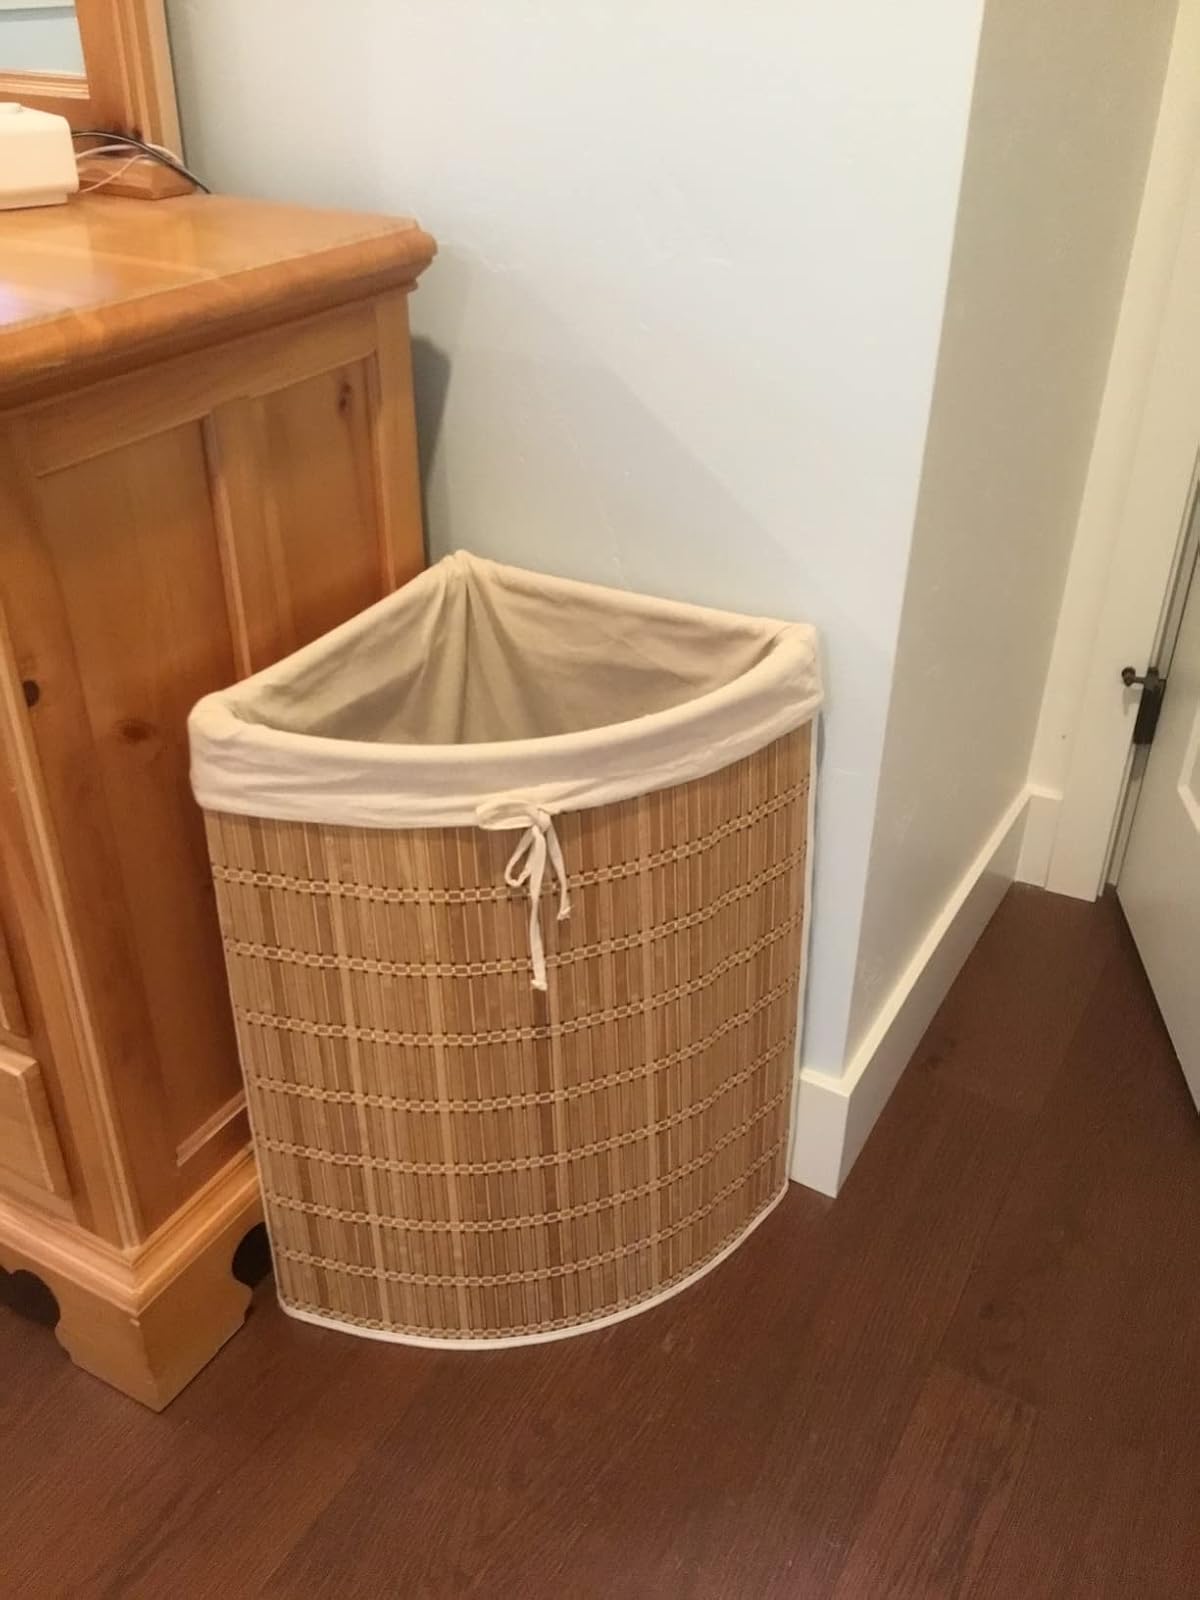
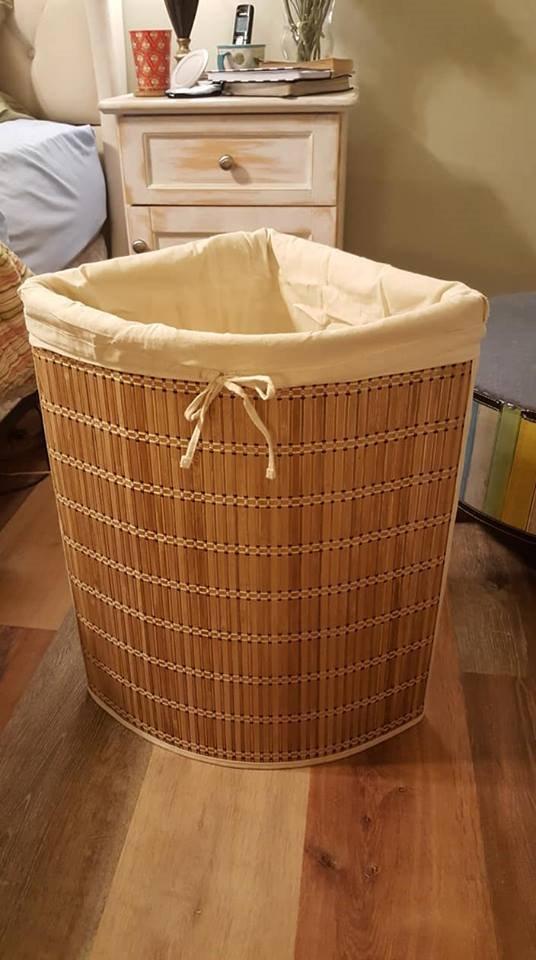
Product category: items_hamper
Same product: yes